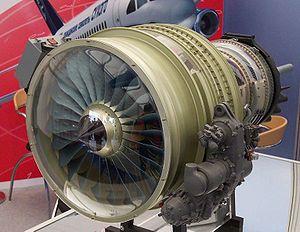
Le SaM146 est un turboréacteur produit au sein de PowerJet, société commune 50/50 entre Safran Aircraft Engines et NPO Saturn.